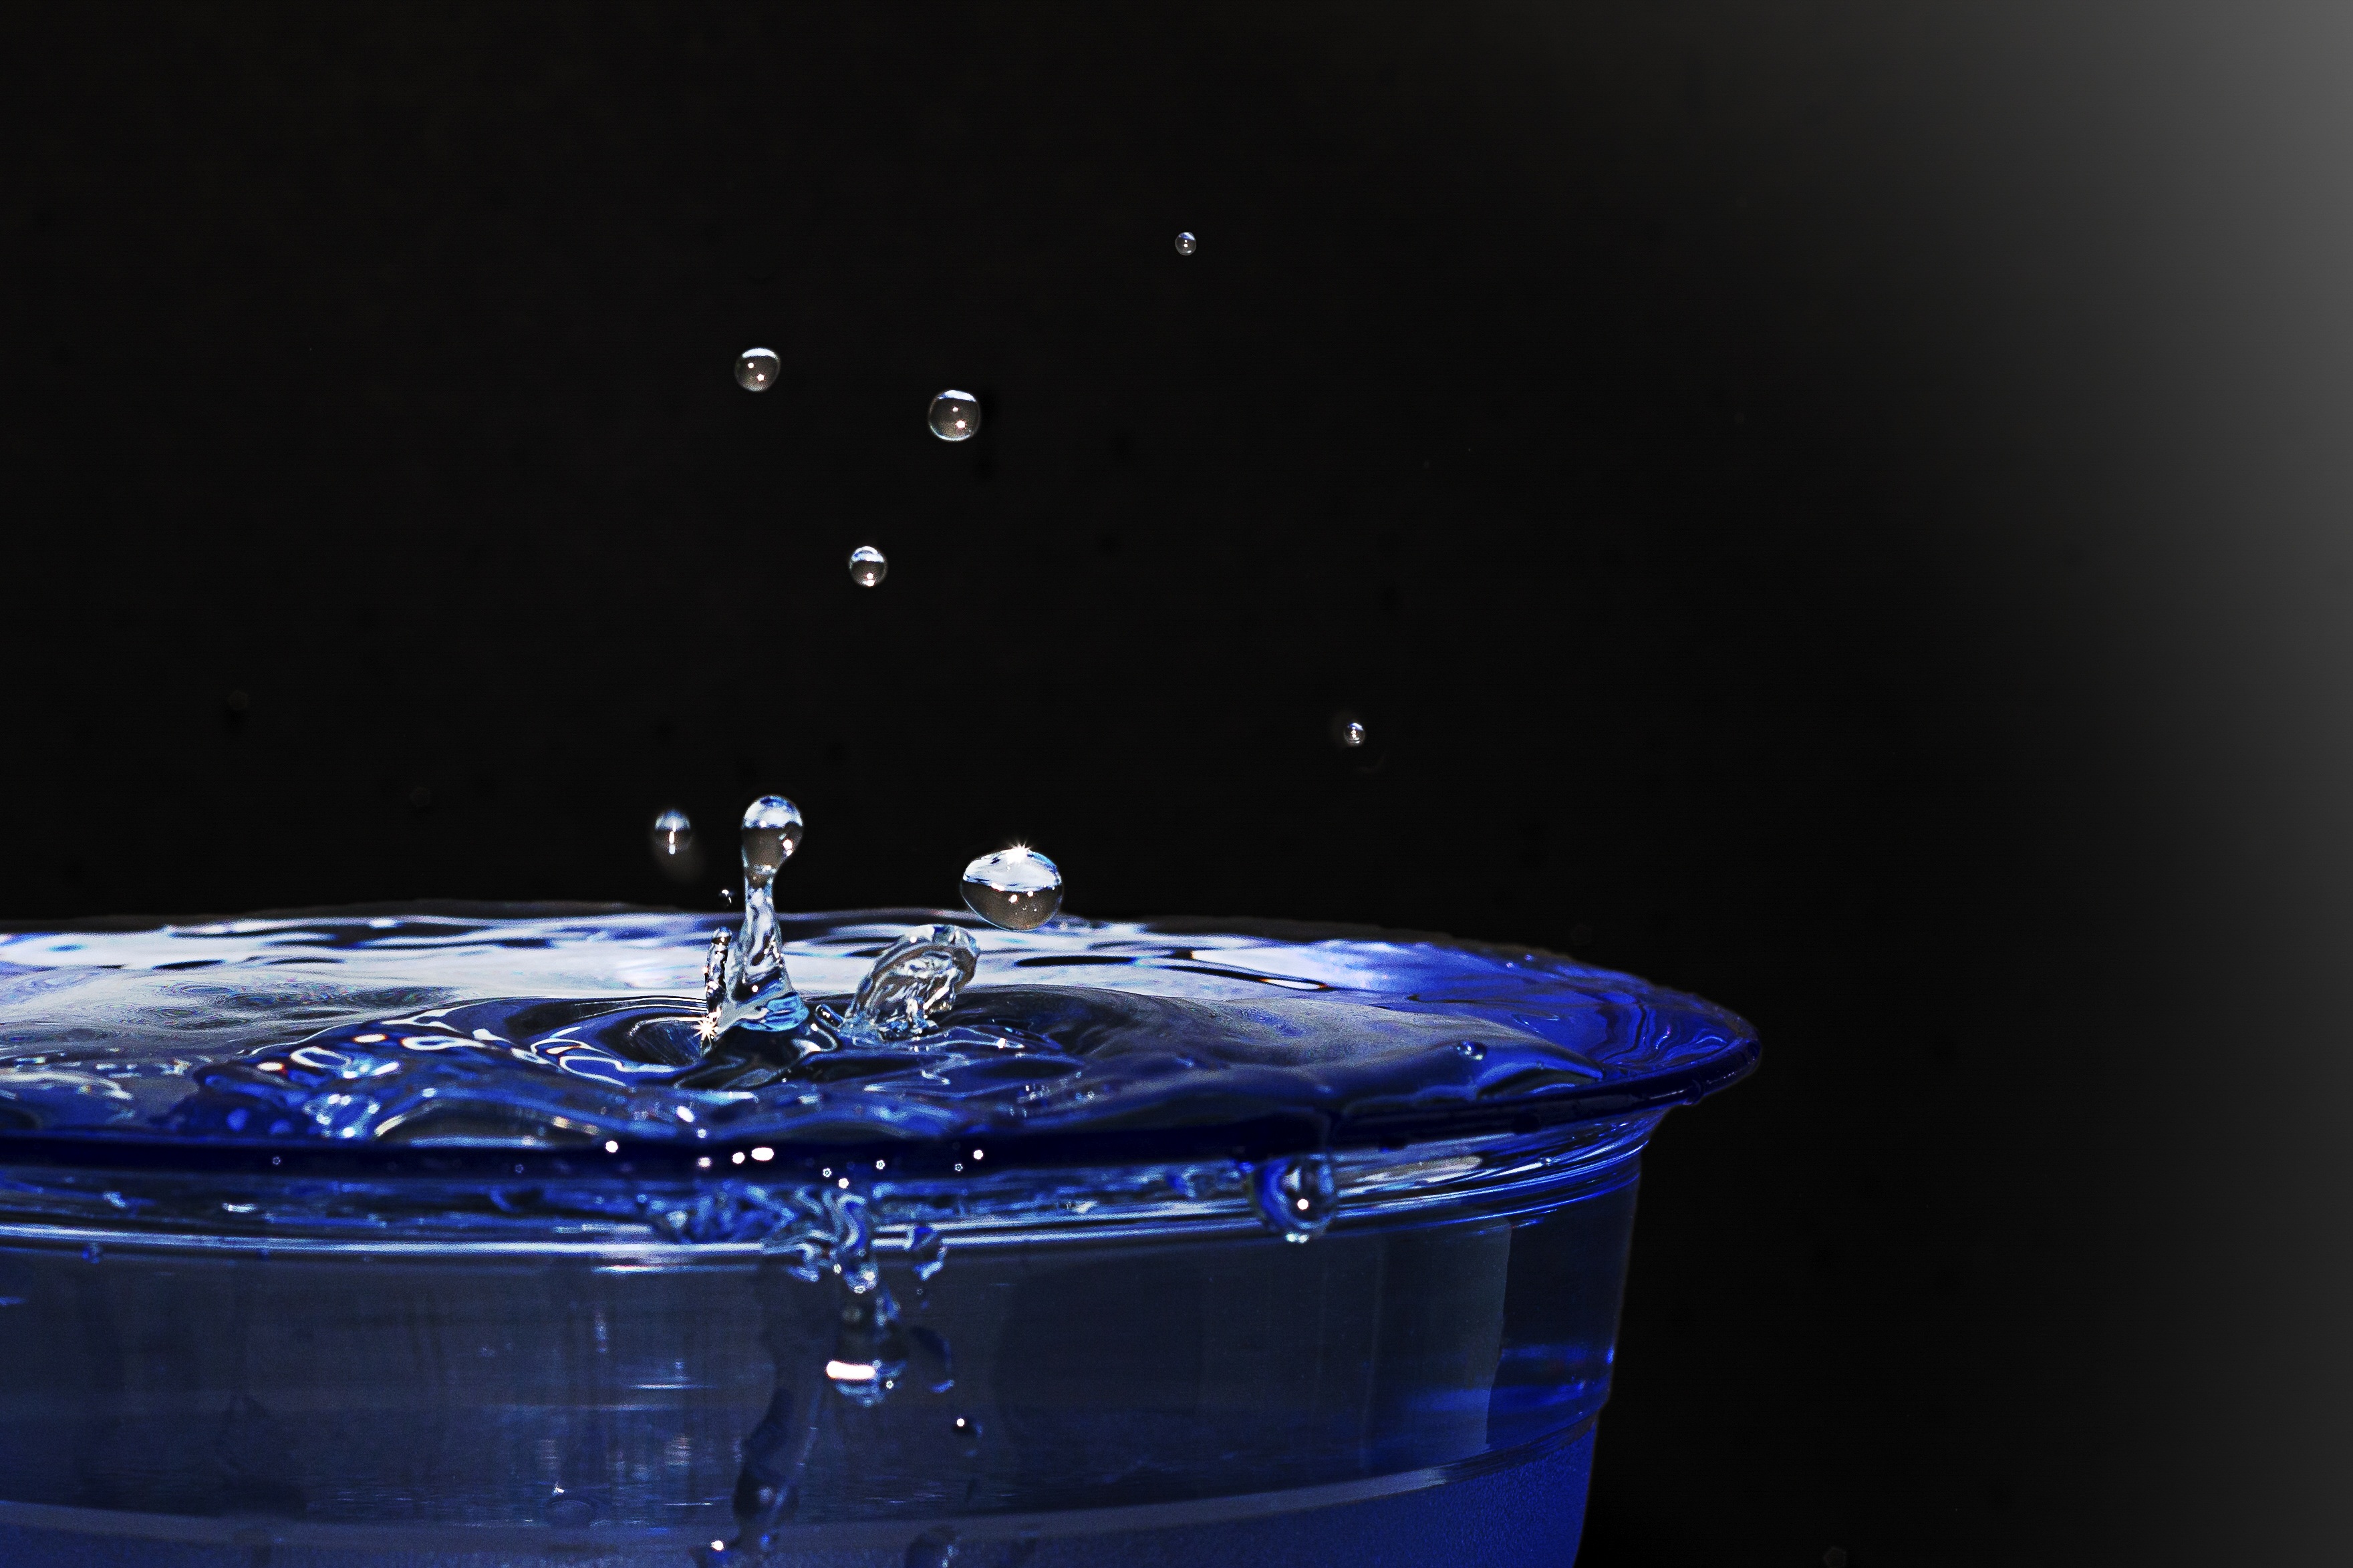
water, drop, light, glass, reflection, darkness, blue, lighting, drip, hochspringender high drop, macro photography, still life photography